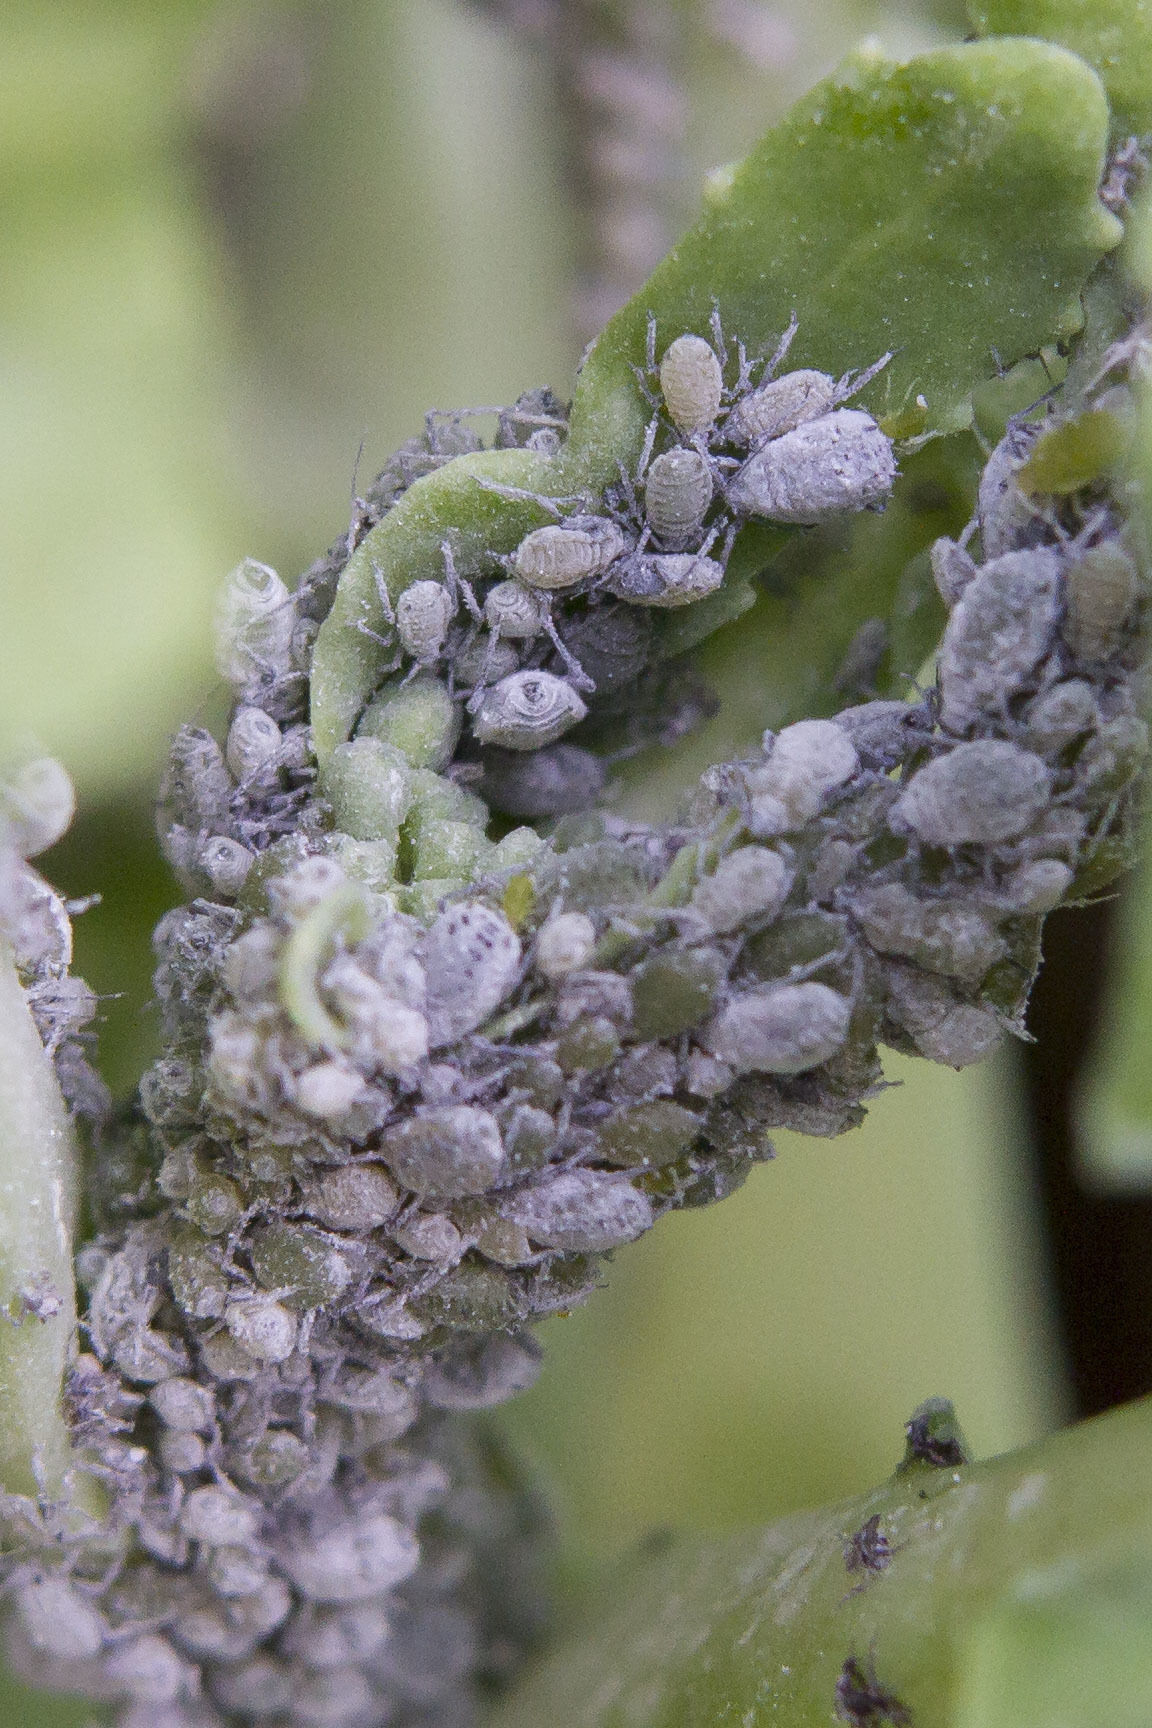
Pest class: cabbage_aphid